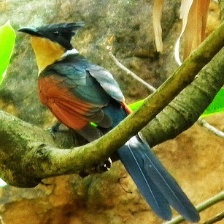
Species: CHESTNUT WINGED CUCKOO
Scientific name:  CLAMATOR COROMANDUS